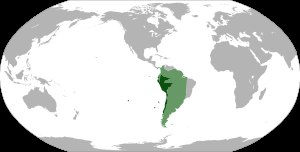
Vicekongedømmet i Peru
Vicekøngedømmet i Peru: begyndende (lysegrøn) og sluttende (mørkegrøn).
Vicekongedømmet i Peru var navnet på det nye spanske koloniale territorium i Sydamerika fra omkring 1542 til 1821. Territoriet blev styret fra Lima af en vicekonge udnævnt af Kongen af Spanien.